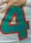
Number: 4